Golden Rock Railway Workshop

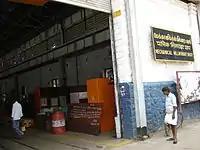
Mechanical Millwright Shop

The workshop's production wing focuses on manufacturing components required for locomotive and carriage maintenance and wagon manufacturing. It supplies wheels for rolling-stock maintenance and manufactures steam locomotives for the Nilgiri Mountain and Darjeeling Himalayan Railways. The wing includes a tool room and foundry, diesel component, machine, wheel, fabrication and smithy, erecting and mechanical millwright shops. The Mechanical Millwright Shop maintains machinery and equipment, including overhead cranes, material-handling equipment and other special-purpose machines. Over 1,200 pieces of machinery are installed at GOC.